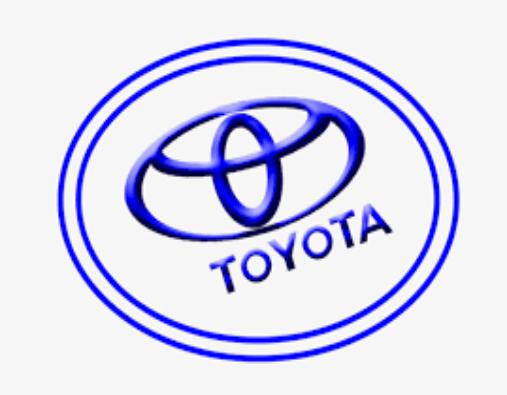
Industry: Transportation